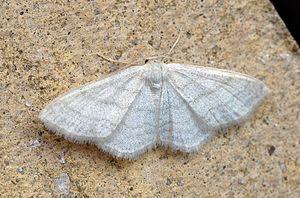
Idaea subsericeata, l'Acidalie blanchâtre, est une espèce de lépidoptères de la famille des Geometridae, de la sous-famille des Sterrhinae, de la tribu des Sterrhini, et du genre Idaea.